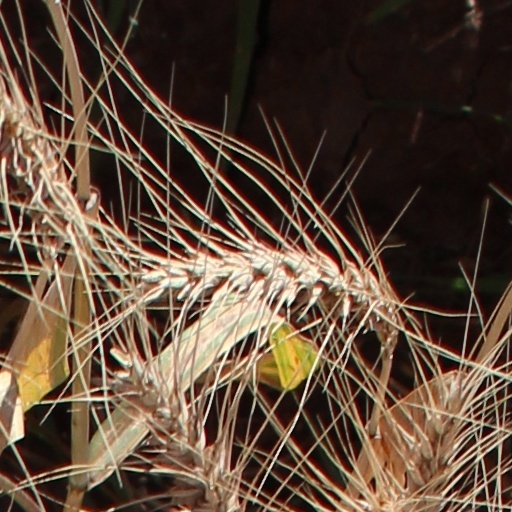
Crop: wheat